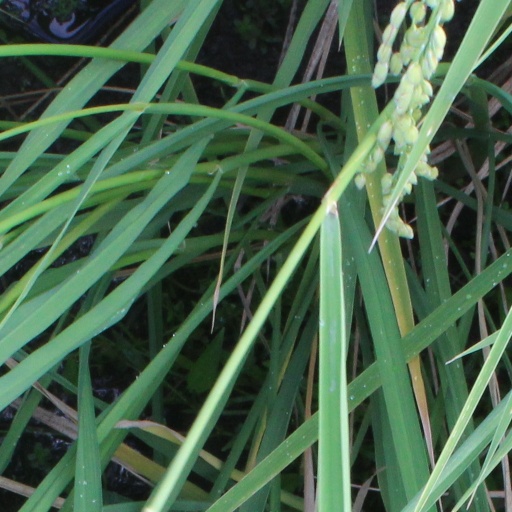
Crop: rice